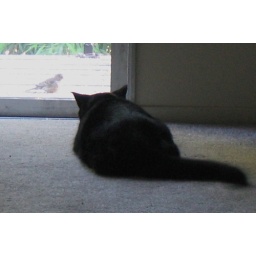
a picture from summer. he actually caught two birds from inside the house through a small tear in the screen.